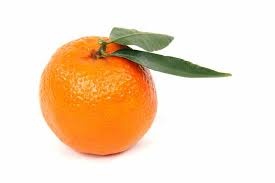
Label: mandarine